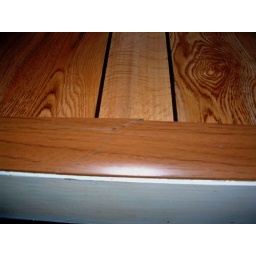
damaged trim above kitchen door